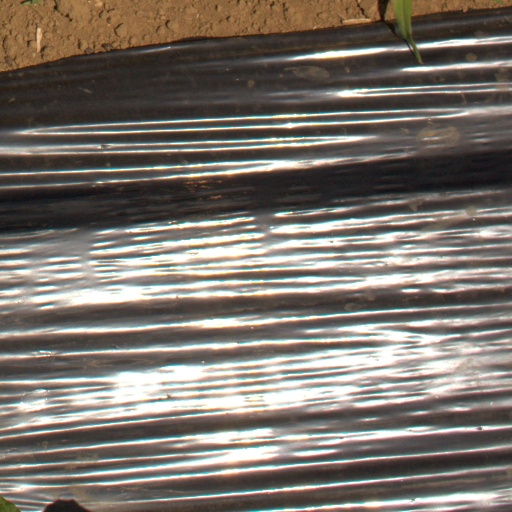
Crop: Jerusalem artichoke